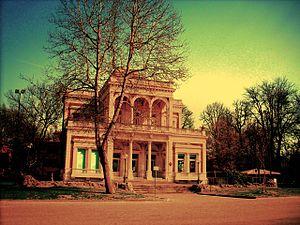
Les giardini Margherita sont un parc public de Bologne, en Italie, inauguré en 1879. C’est le parc urbain le plus étendu et le plus fréquenté de la ville.